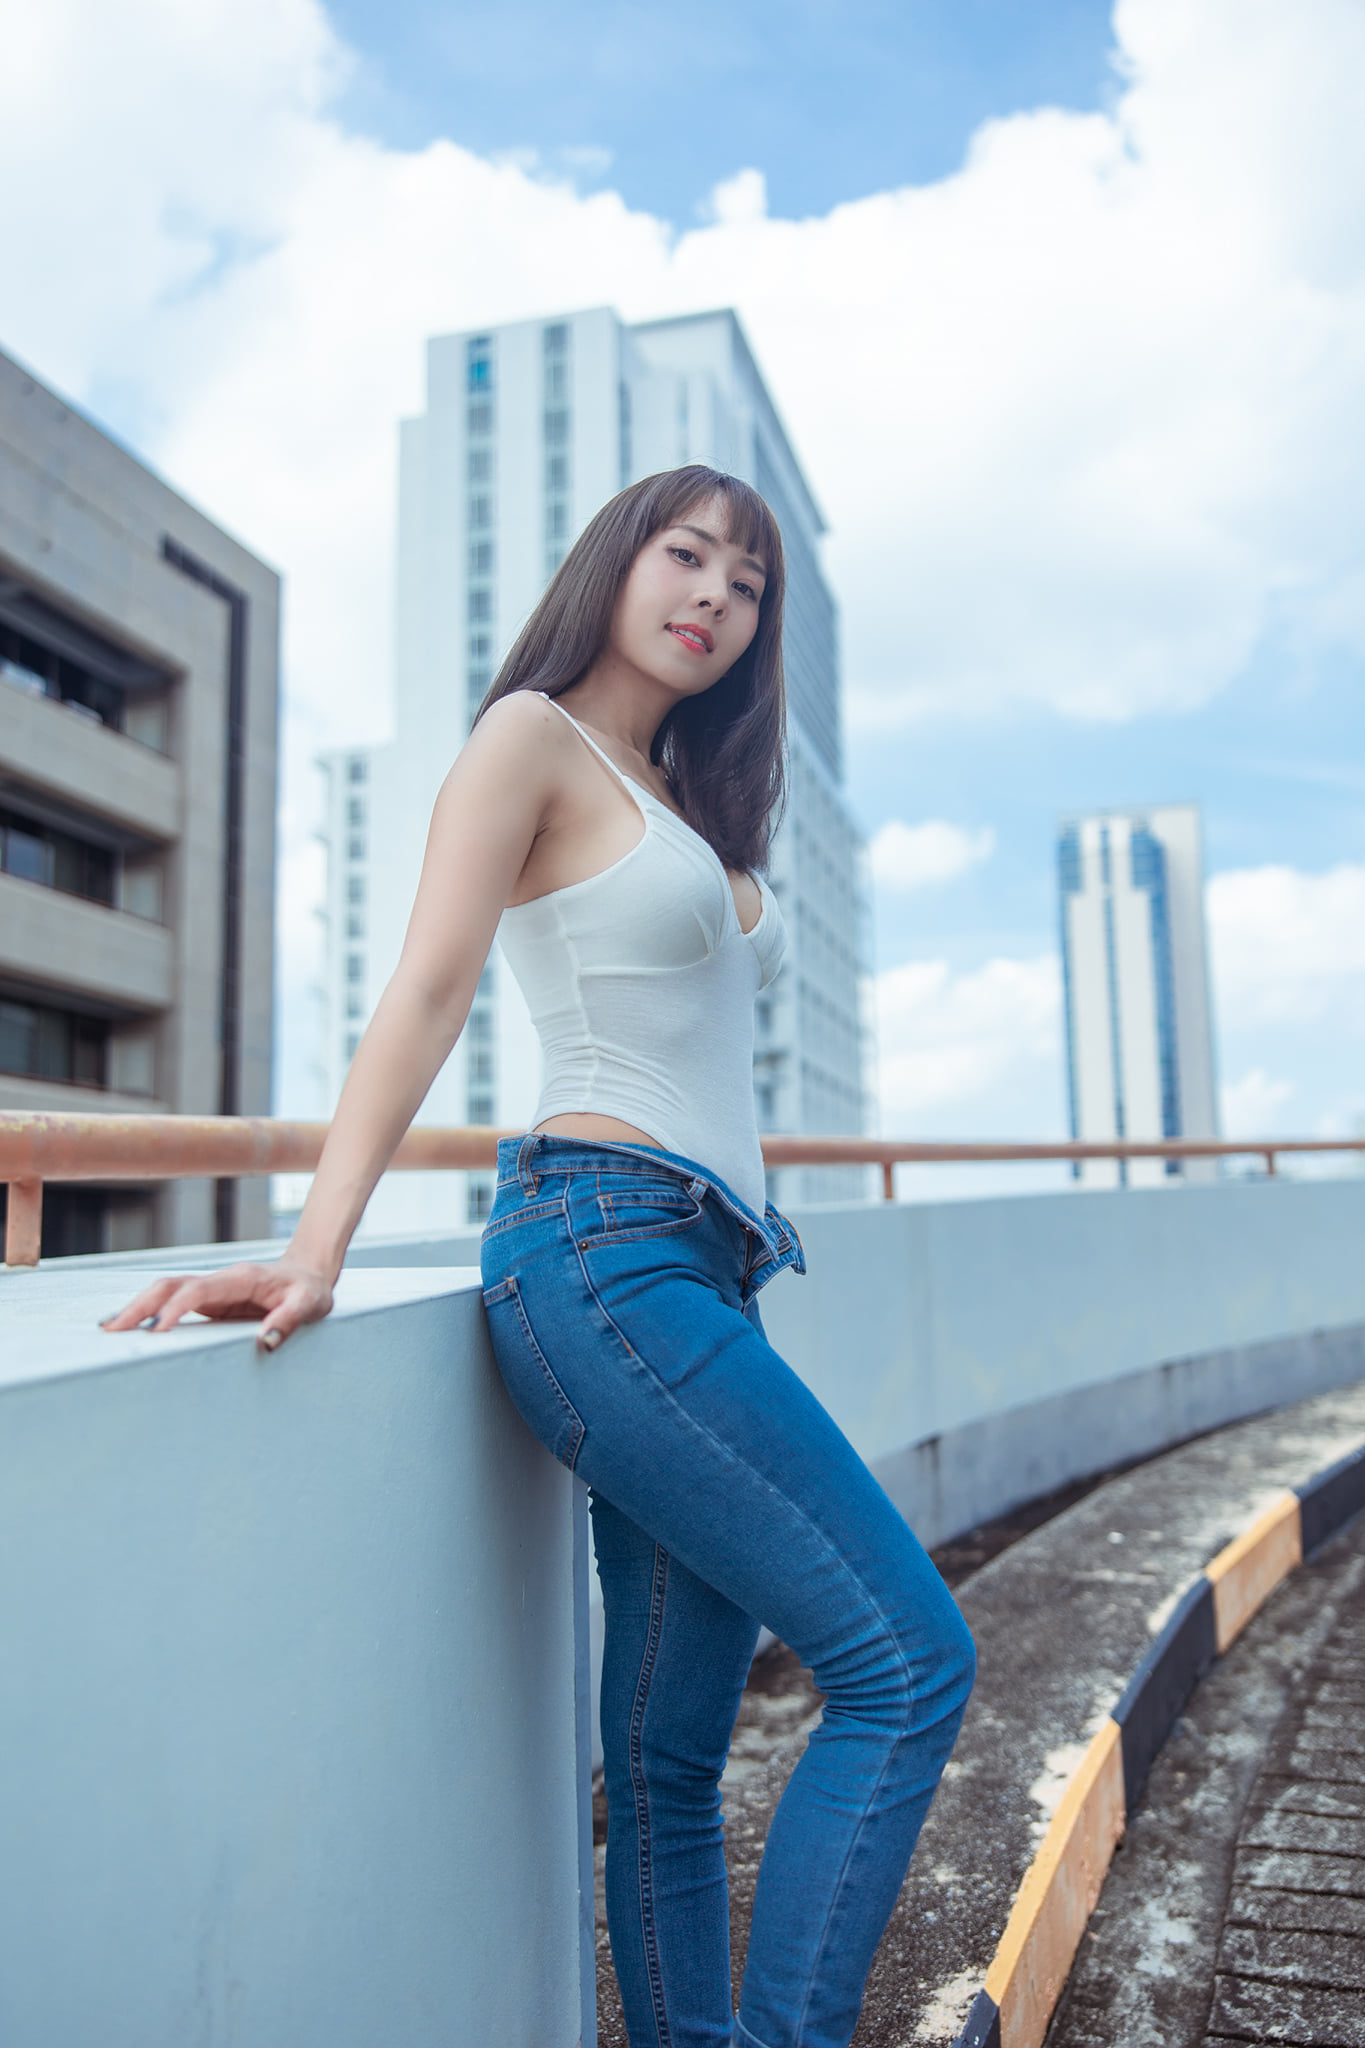
girl, girls, woman, model, person, photo, wallpaper, sky, cloud, lip, jeans, hairstyle, building, street fashion, flash photography, fashion, waist, thigh, knee, happy, People in nature, abdomen, denim, fashion design, black hair, trunk, t shirt, electric blue, travel, long hair, beauty, fashion model, human leg, blond, sportswear, brown hair, tower block, eyewear, sitting, pattern, high heels, boot, sandal, belt, advertising, portrait photography, photo shoot, top, leather, vacation